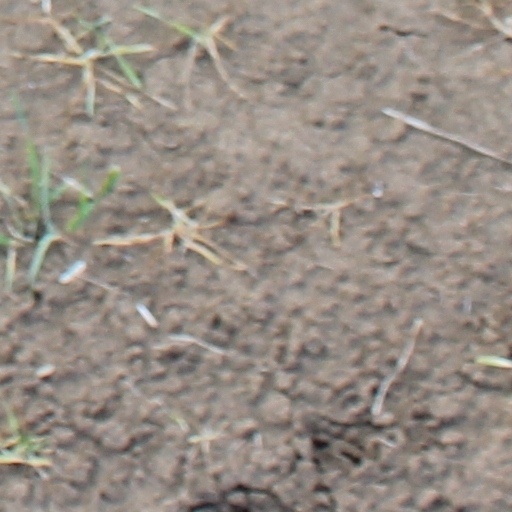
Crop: wheat